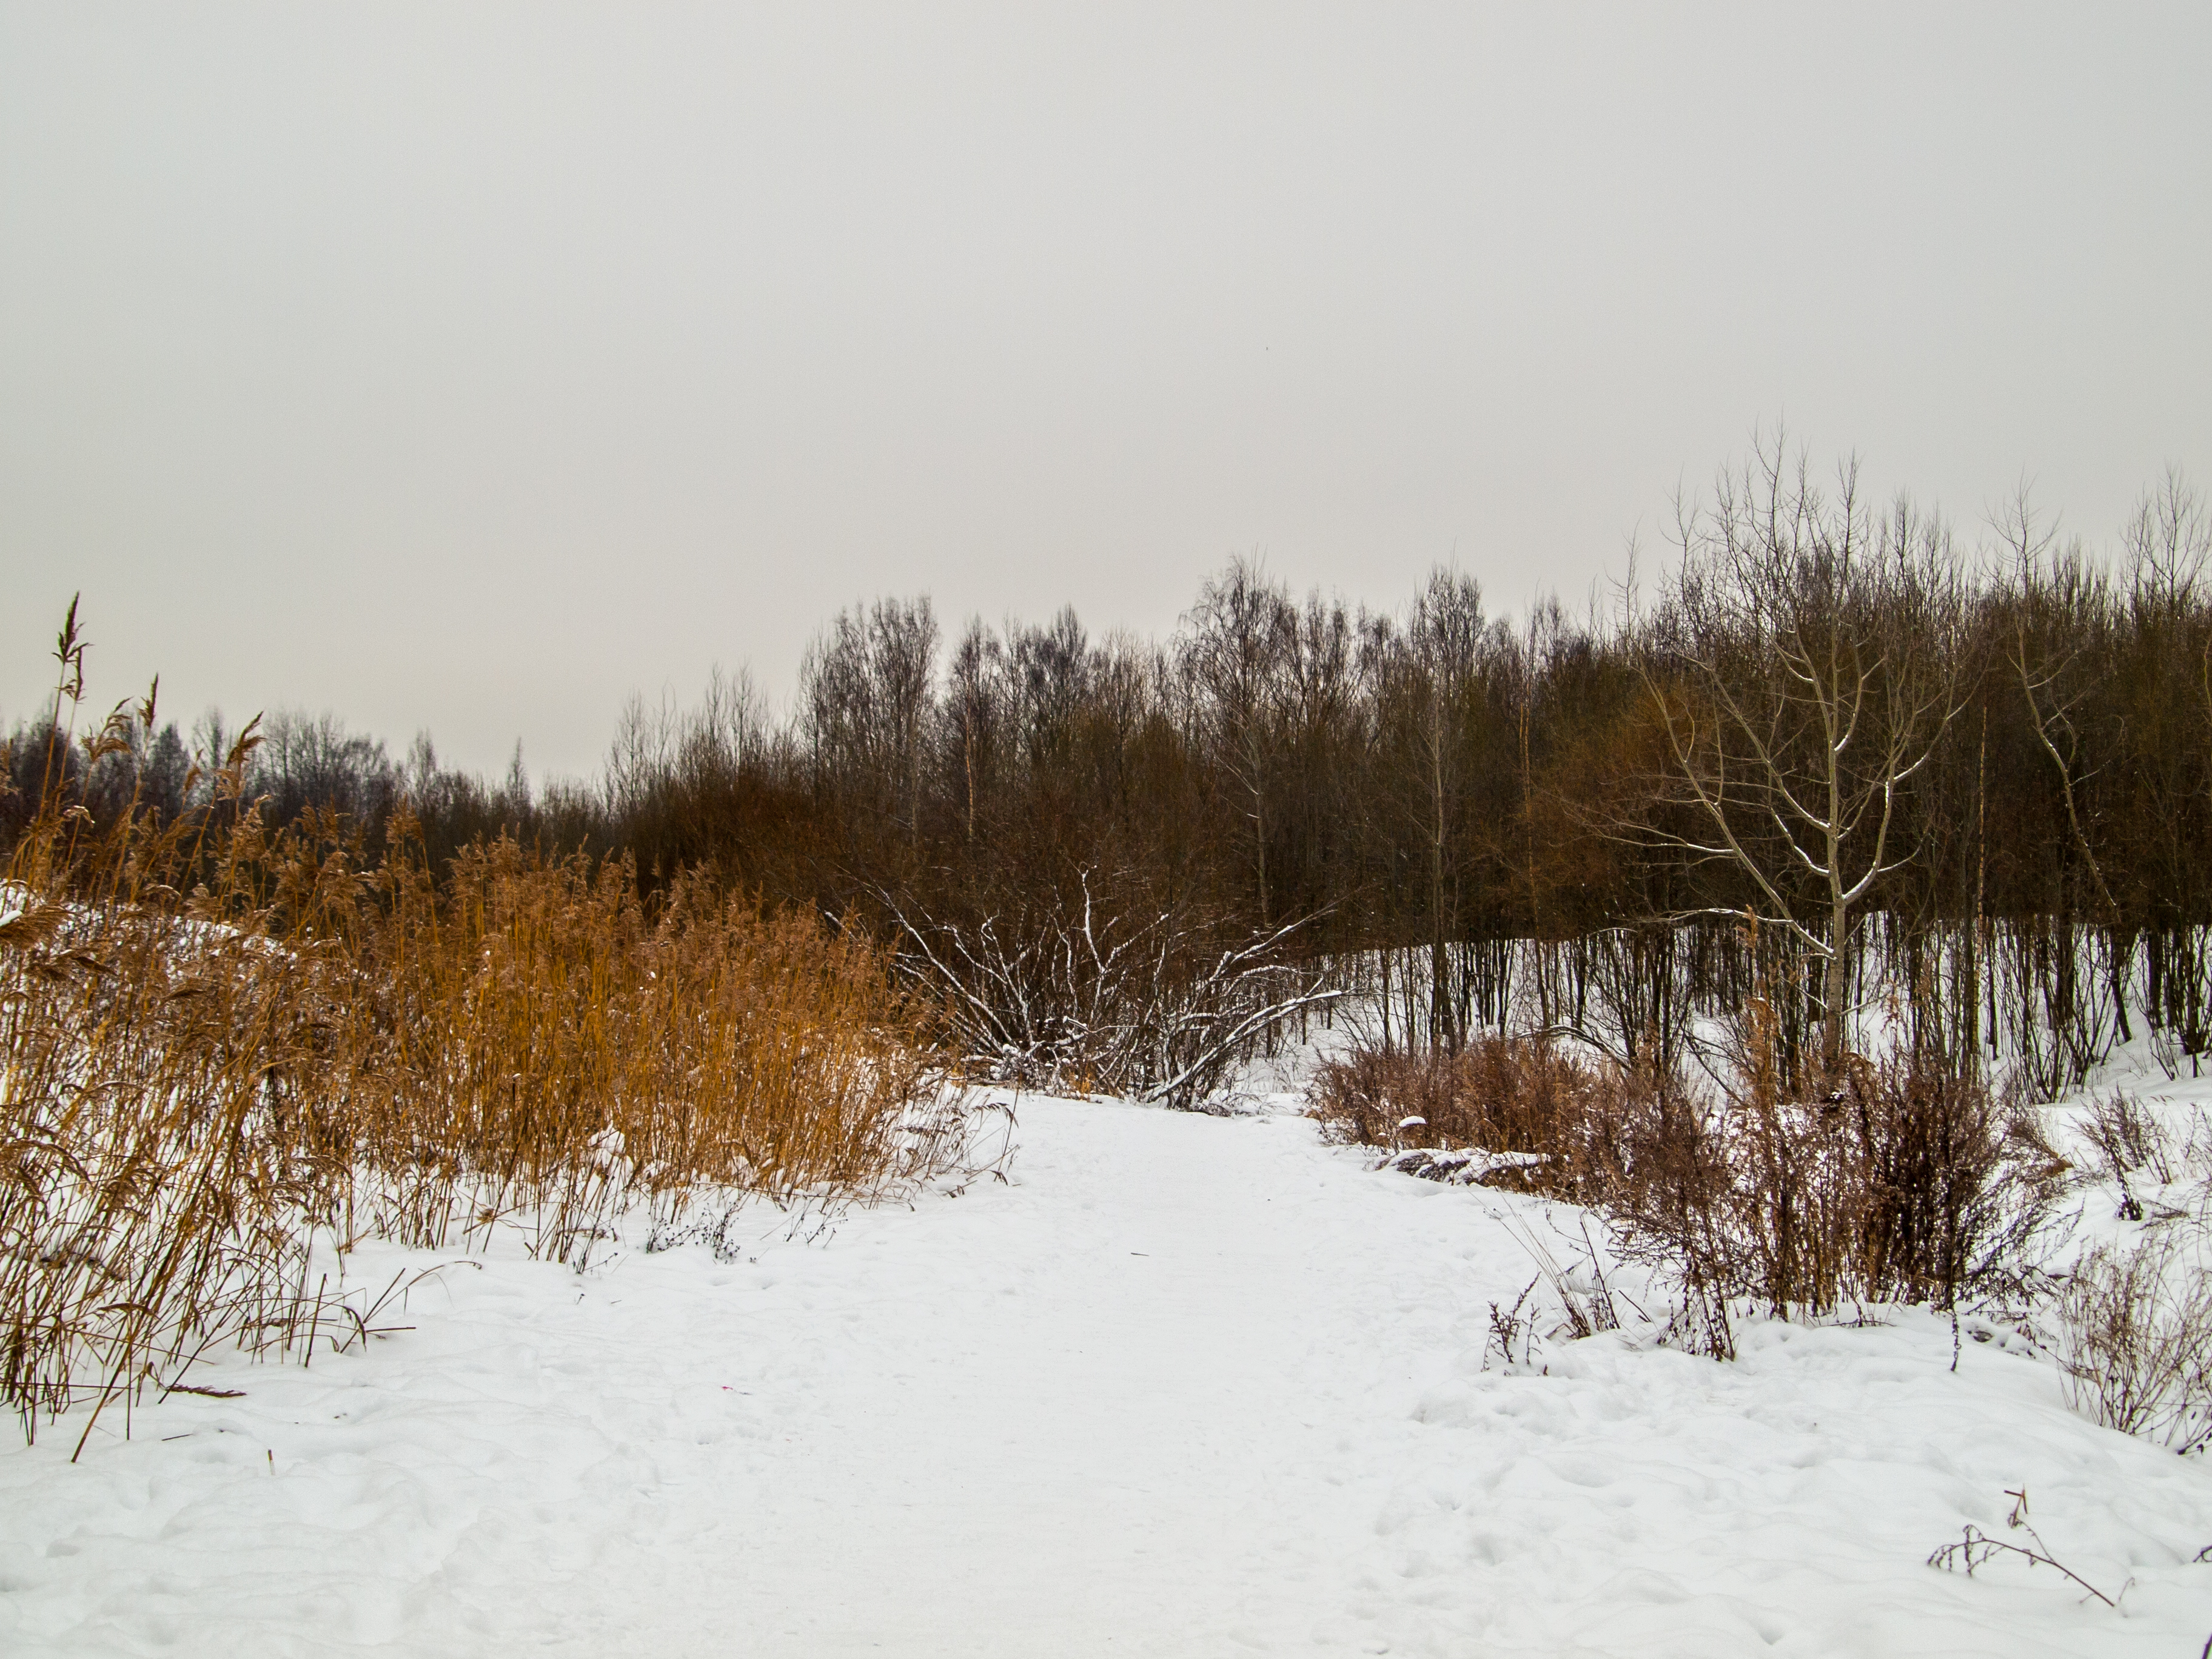
images, sky, plant, snow, natural landscape, twig, wood, tree, plain, landscape, horizon, grassland, freezing, event, grass, winter, prairie, wildlife, wetland, precipitation, forest, evening, water, marsh, frost, ocean, cloud, tundra, winter storm